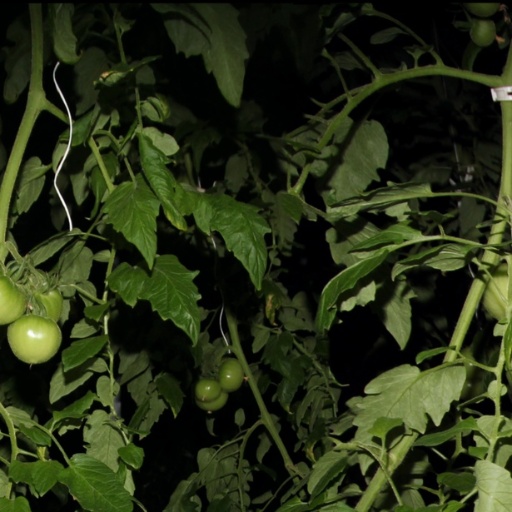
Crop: tomato